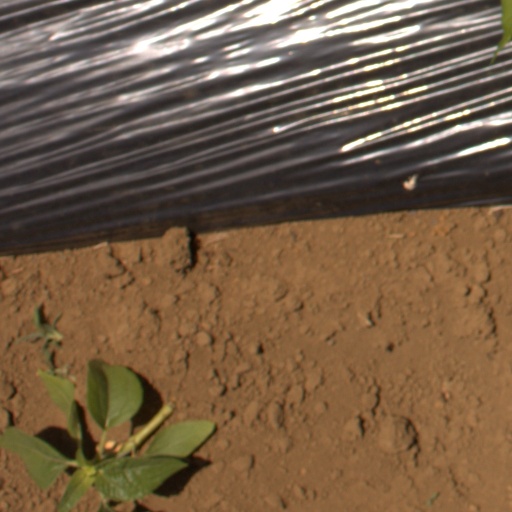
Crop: Jerusalem artichoke